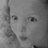
Emotion: surprise